Sui dynasty

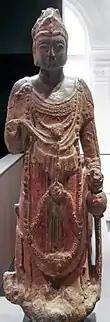
A Sui stone statue of the Avalokitesvara boddhisattva (Guanyin)

Buddhism was popular during the Sixteen Kingdoms and Northern and Southern dynasties period that preceded the Sui dynasty, spreading from India through Kushan Afghanistan into China during the Late Han period. Buddhism gained prominence during the period when central political control was limited. Buddhism created a unifying cultural force that uplifted the people out of war and into the Sui dynasty. In many ways, Buddhism was responsible for the rebirth of culture in China under the Sui dynasty.